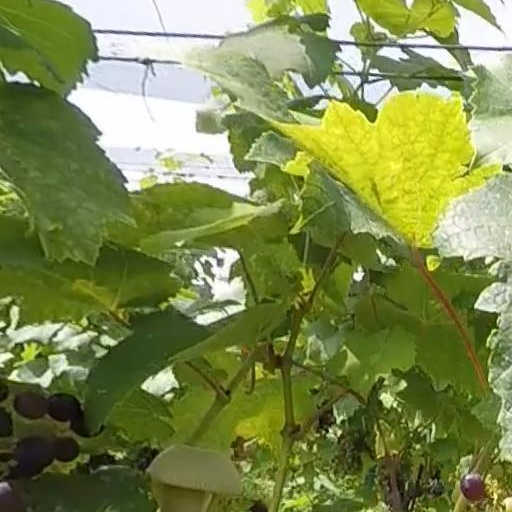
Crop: grape